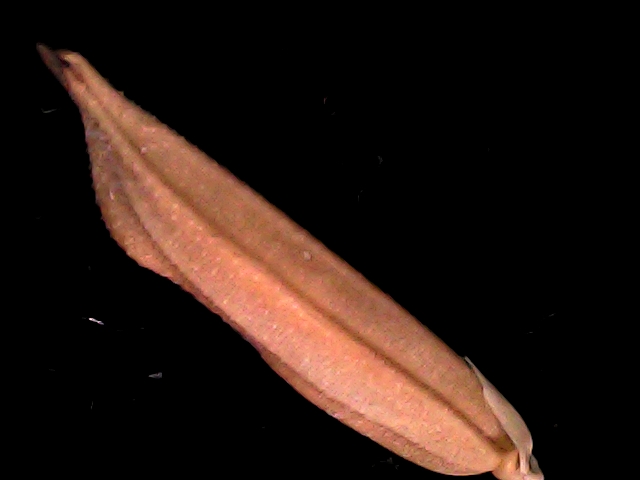
Rice variety: BD70